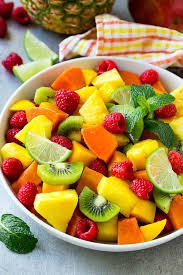
Label: Mango